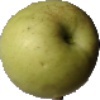
Label: Apple Golden 3